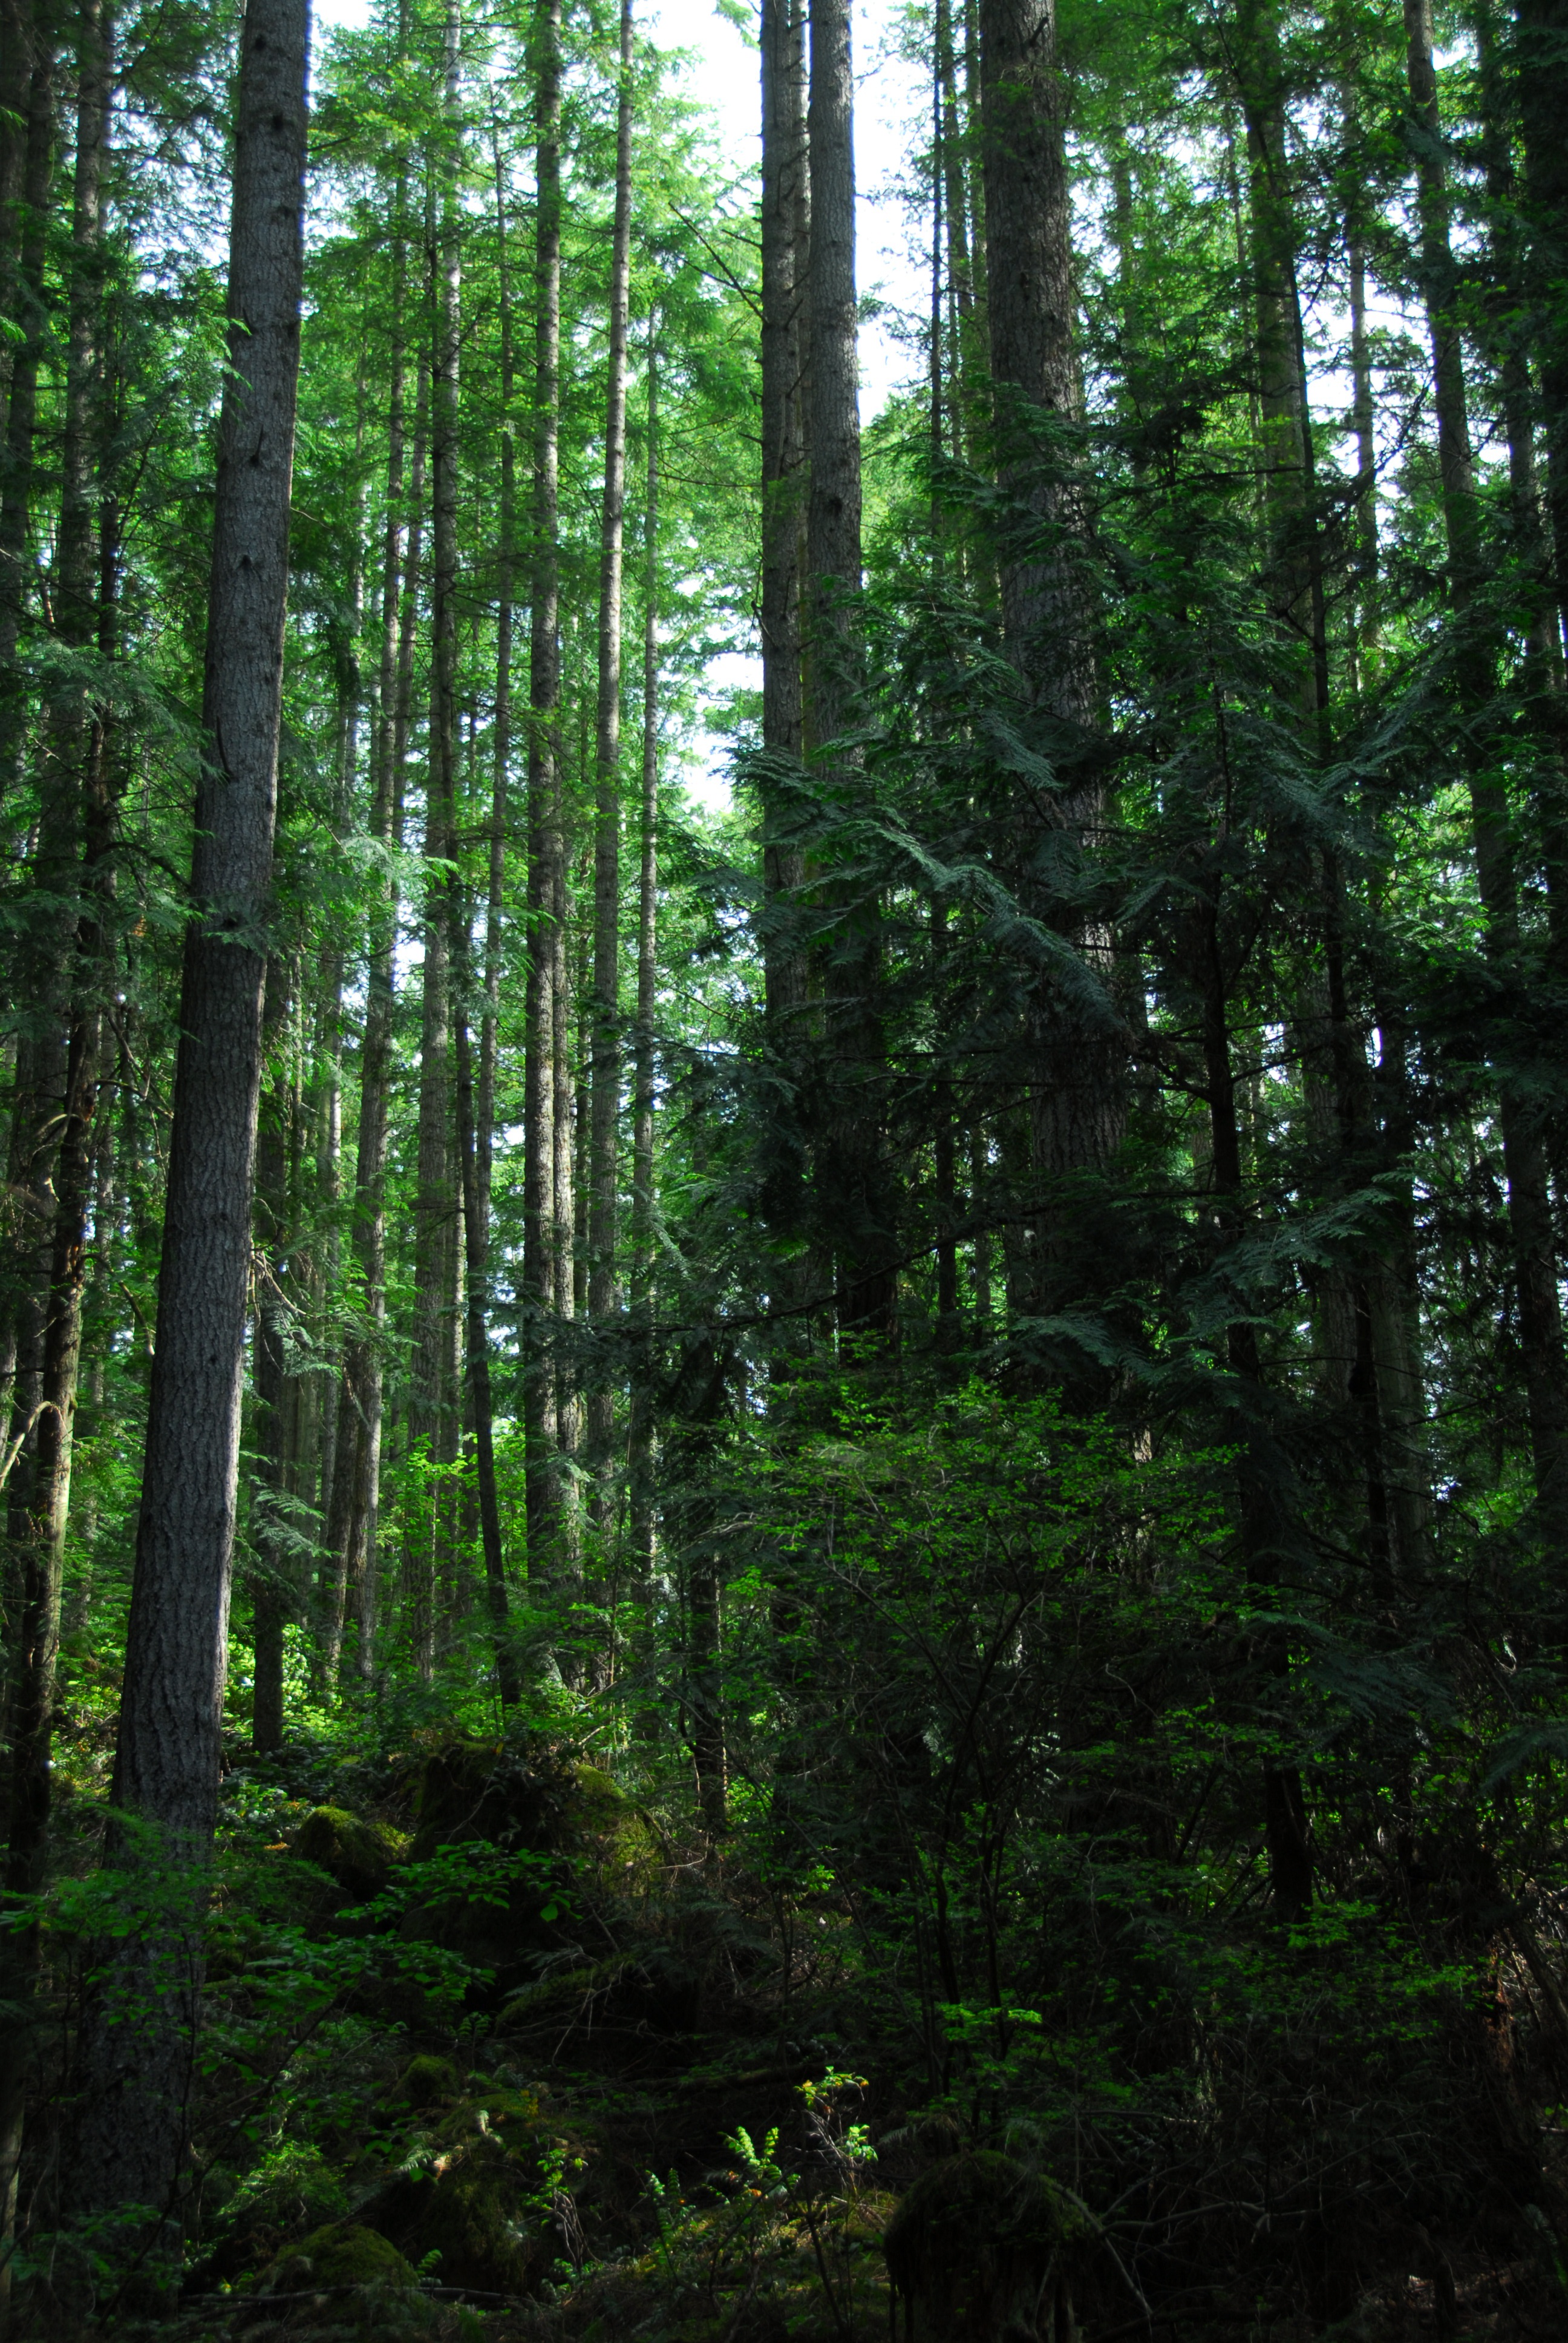
tree, forest, wilderness, plant, sunlight, environment, green, jungle, natural, ecology, trees, woods, spruce, vegetation, rainforest, deciduous, wetland, grove, woodland, habitat, ecosystem, biome, old growth forest, natural environment, geographical feature, woody plant, temperate broadleaf and mixed forest, temperate coniferous forest